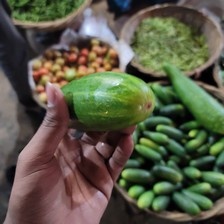
Label: cucumber